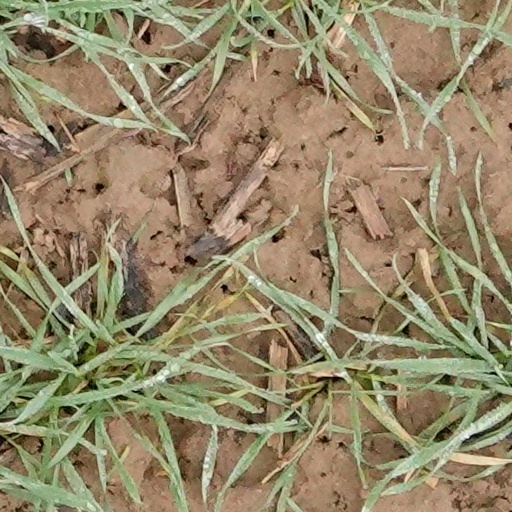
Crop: wheat